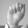
ASL letter: A